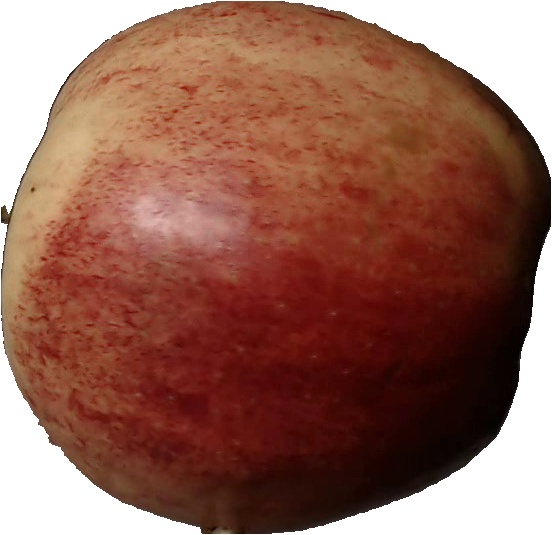
Label: apple_red_3